Road transport in Australia

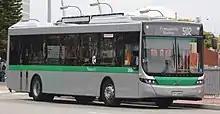
Buses provide an essential link providing public transport in Australia

Five manufacturers have previously manufactured cars in Australia, all of which ceased local production in or prior to 2017. All were subsidiaries of international companies, but manufactured models designed specifically for the Australian market. They were: